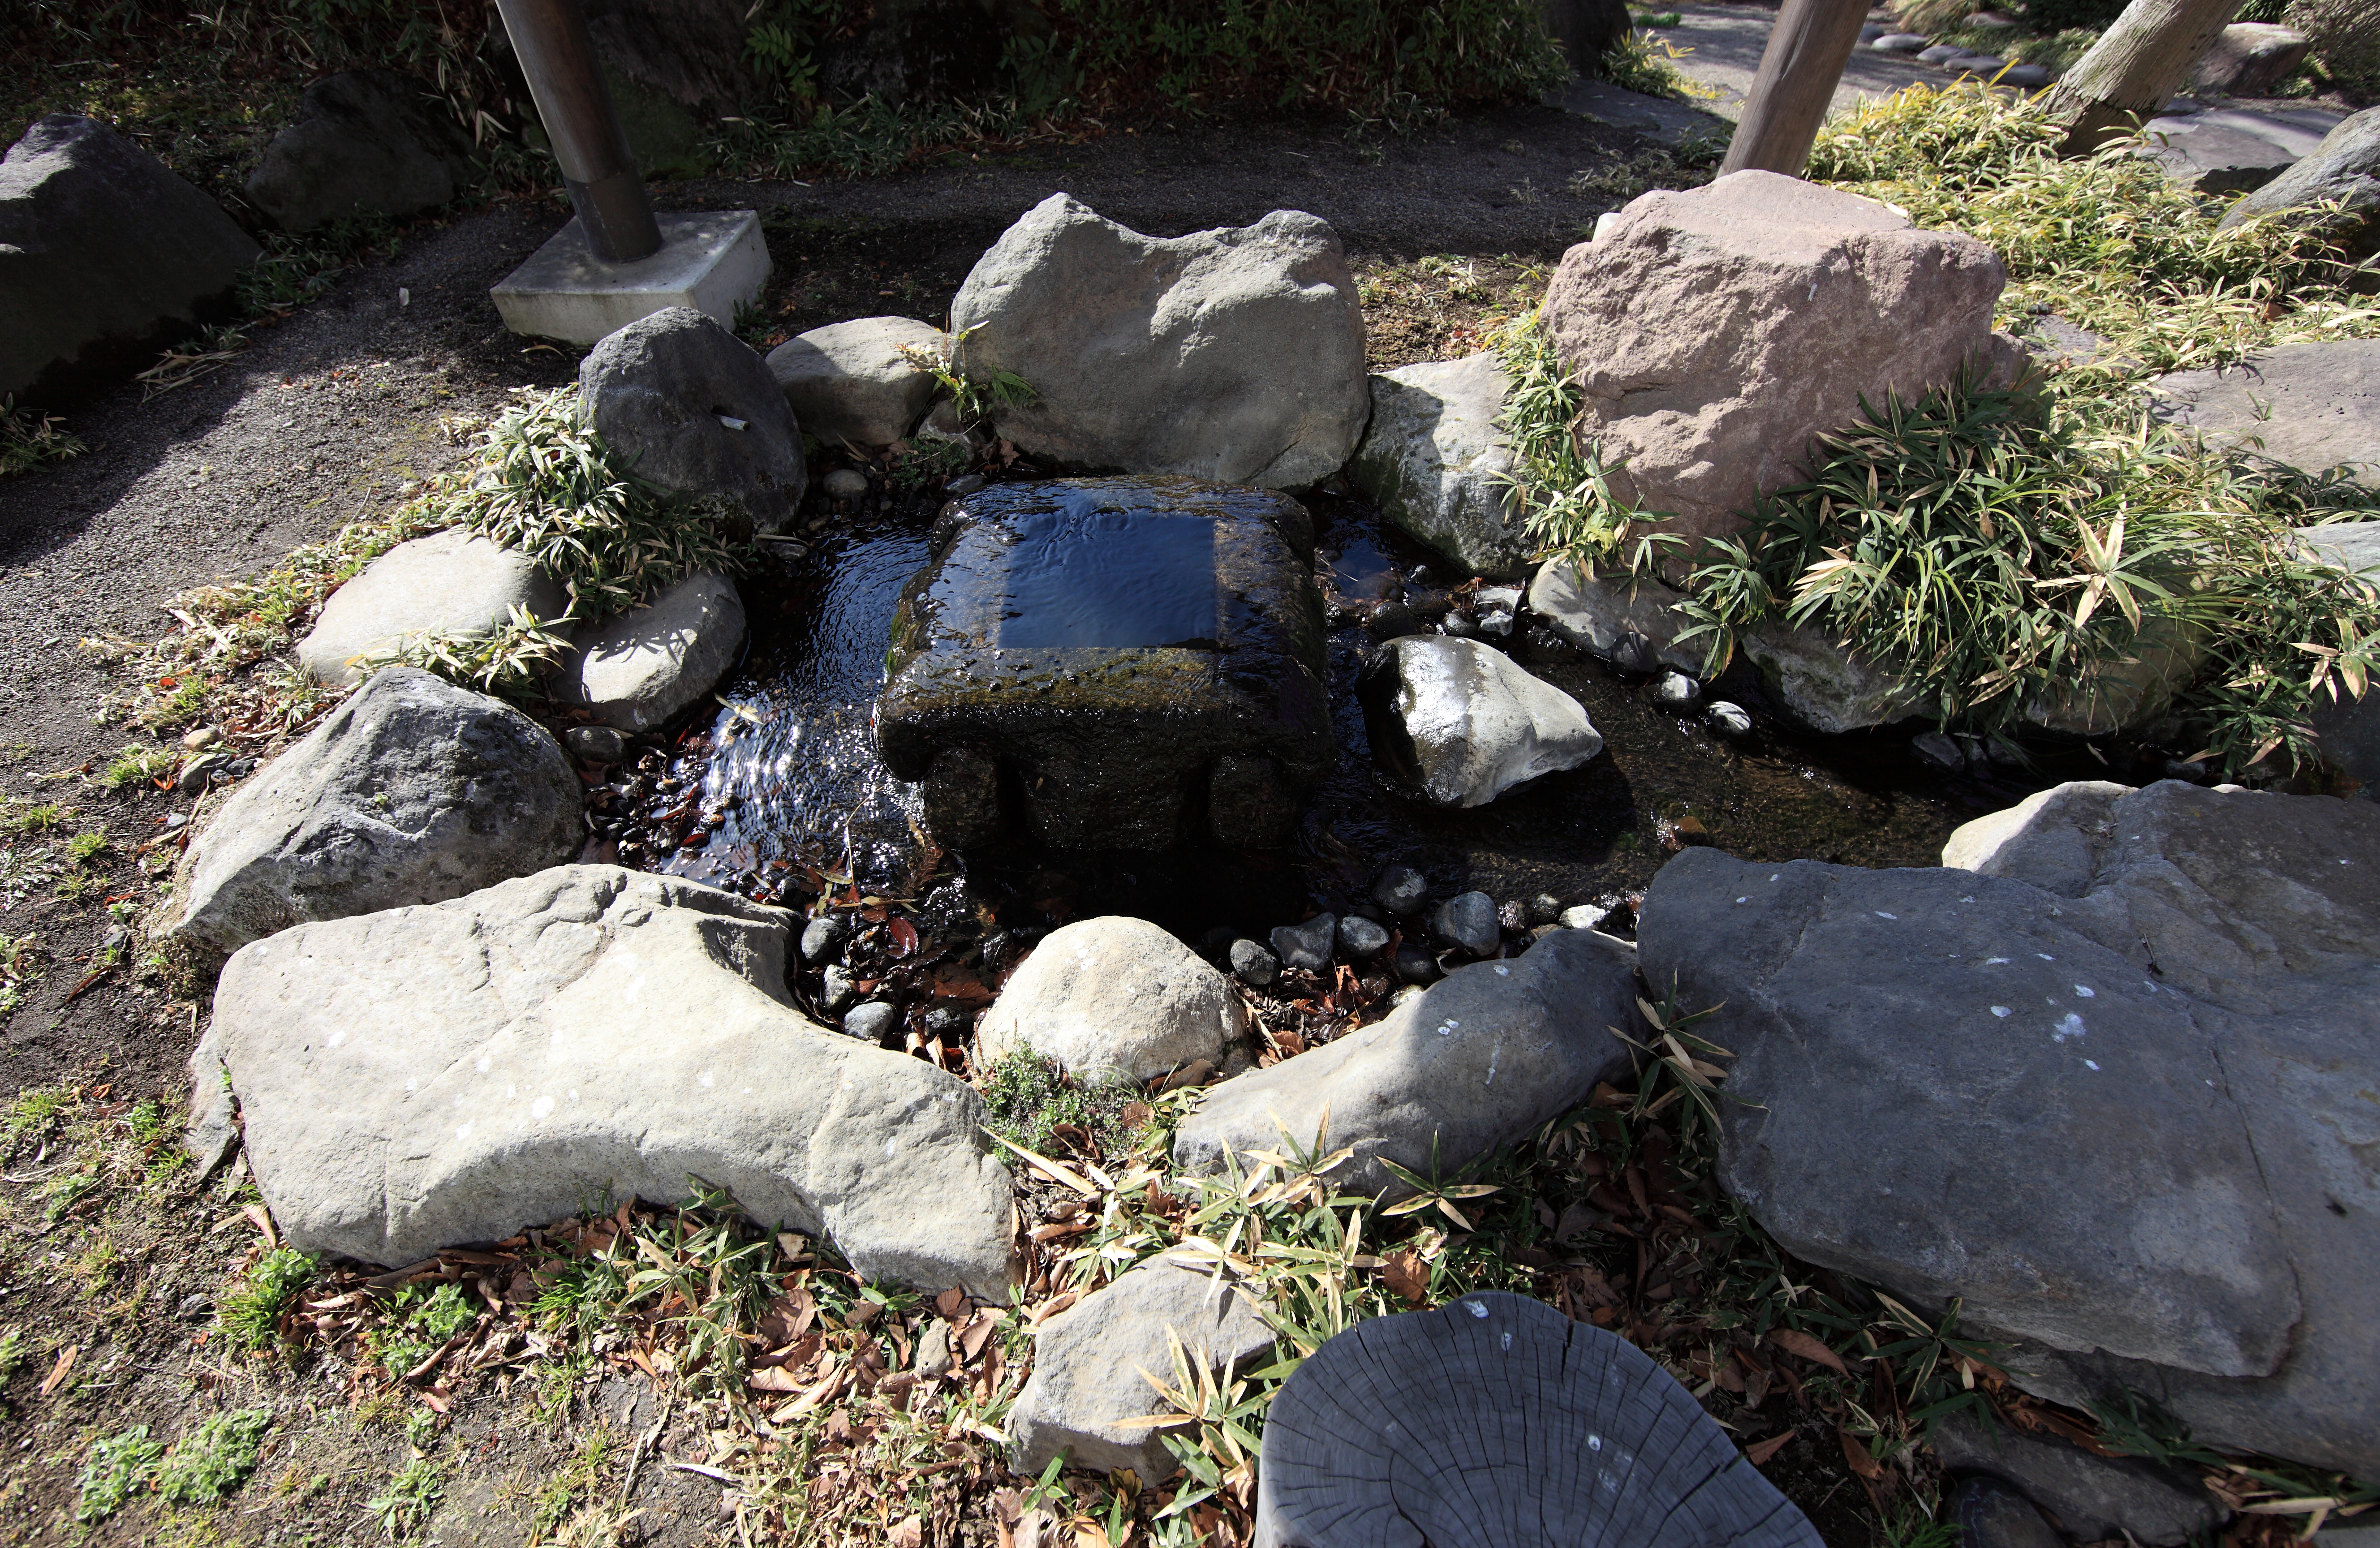
rock, pond, stream, high, backyard, stone wall, garden, landscaping, japanese, boulder, 5d, style, hires, yard, markii, hi, res, resolution, gunma, takasaki, shimodatei